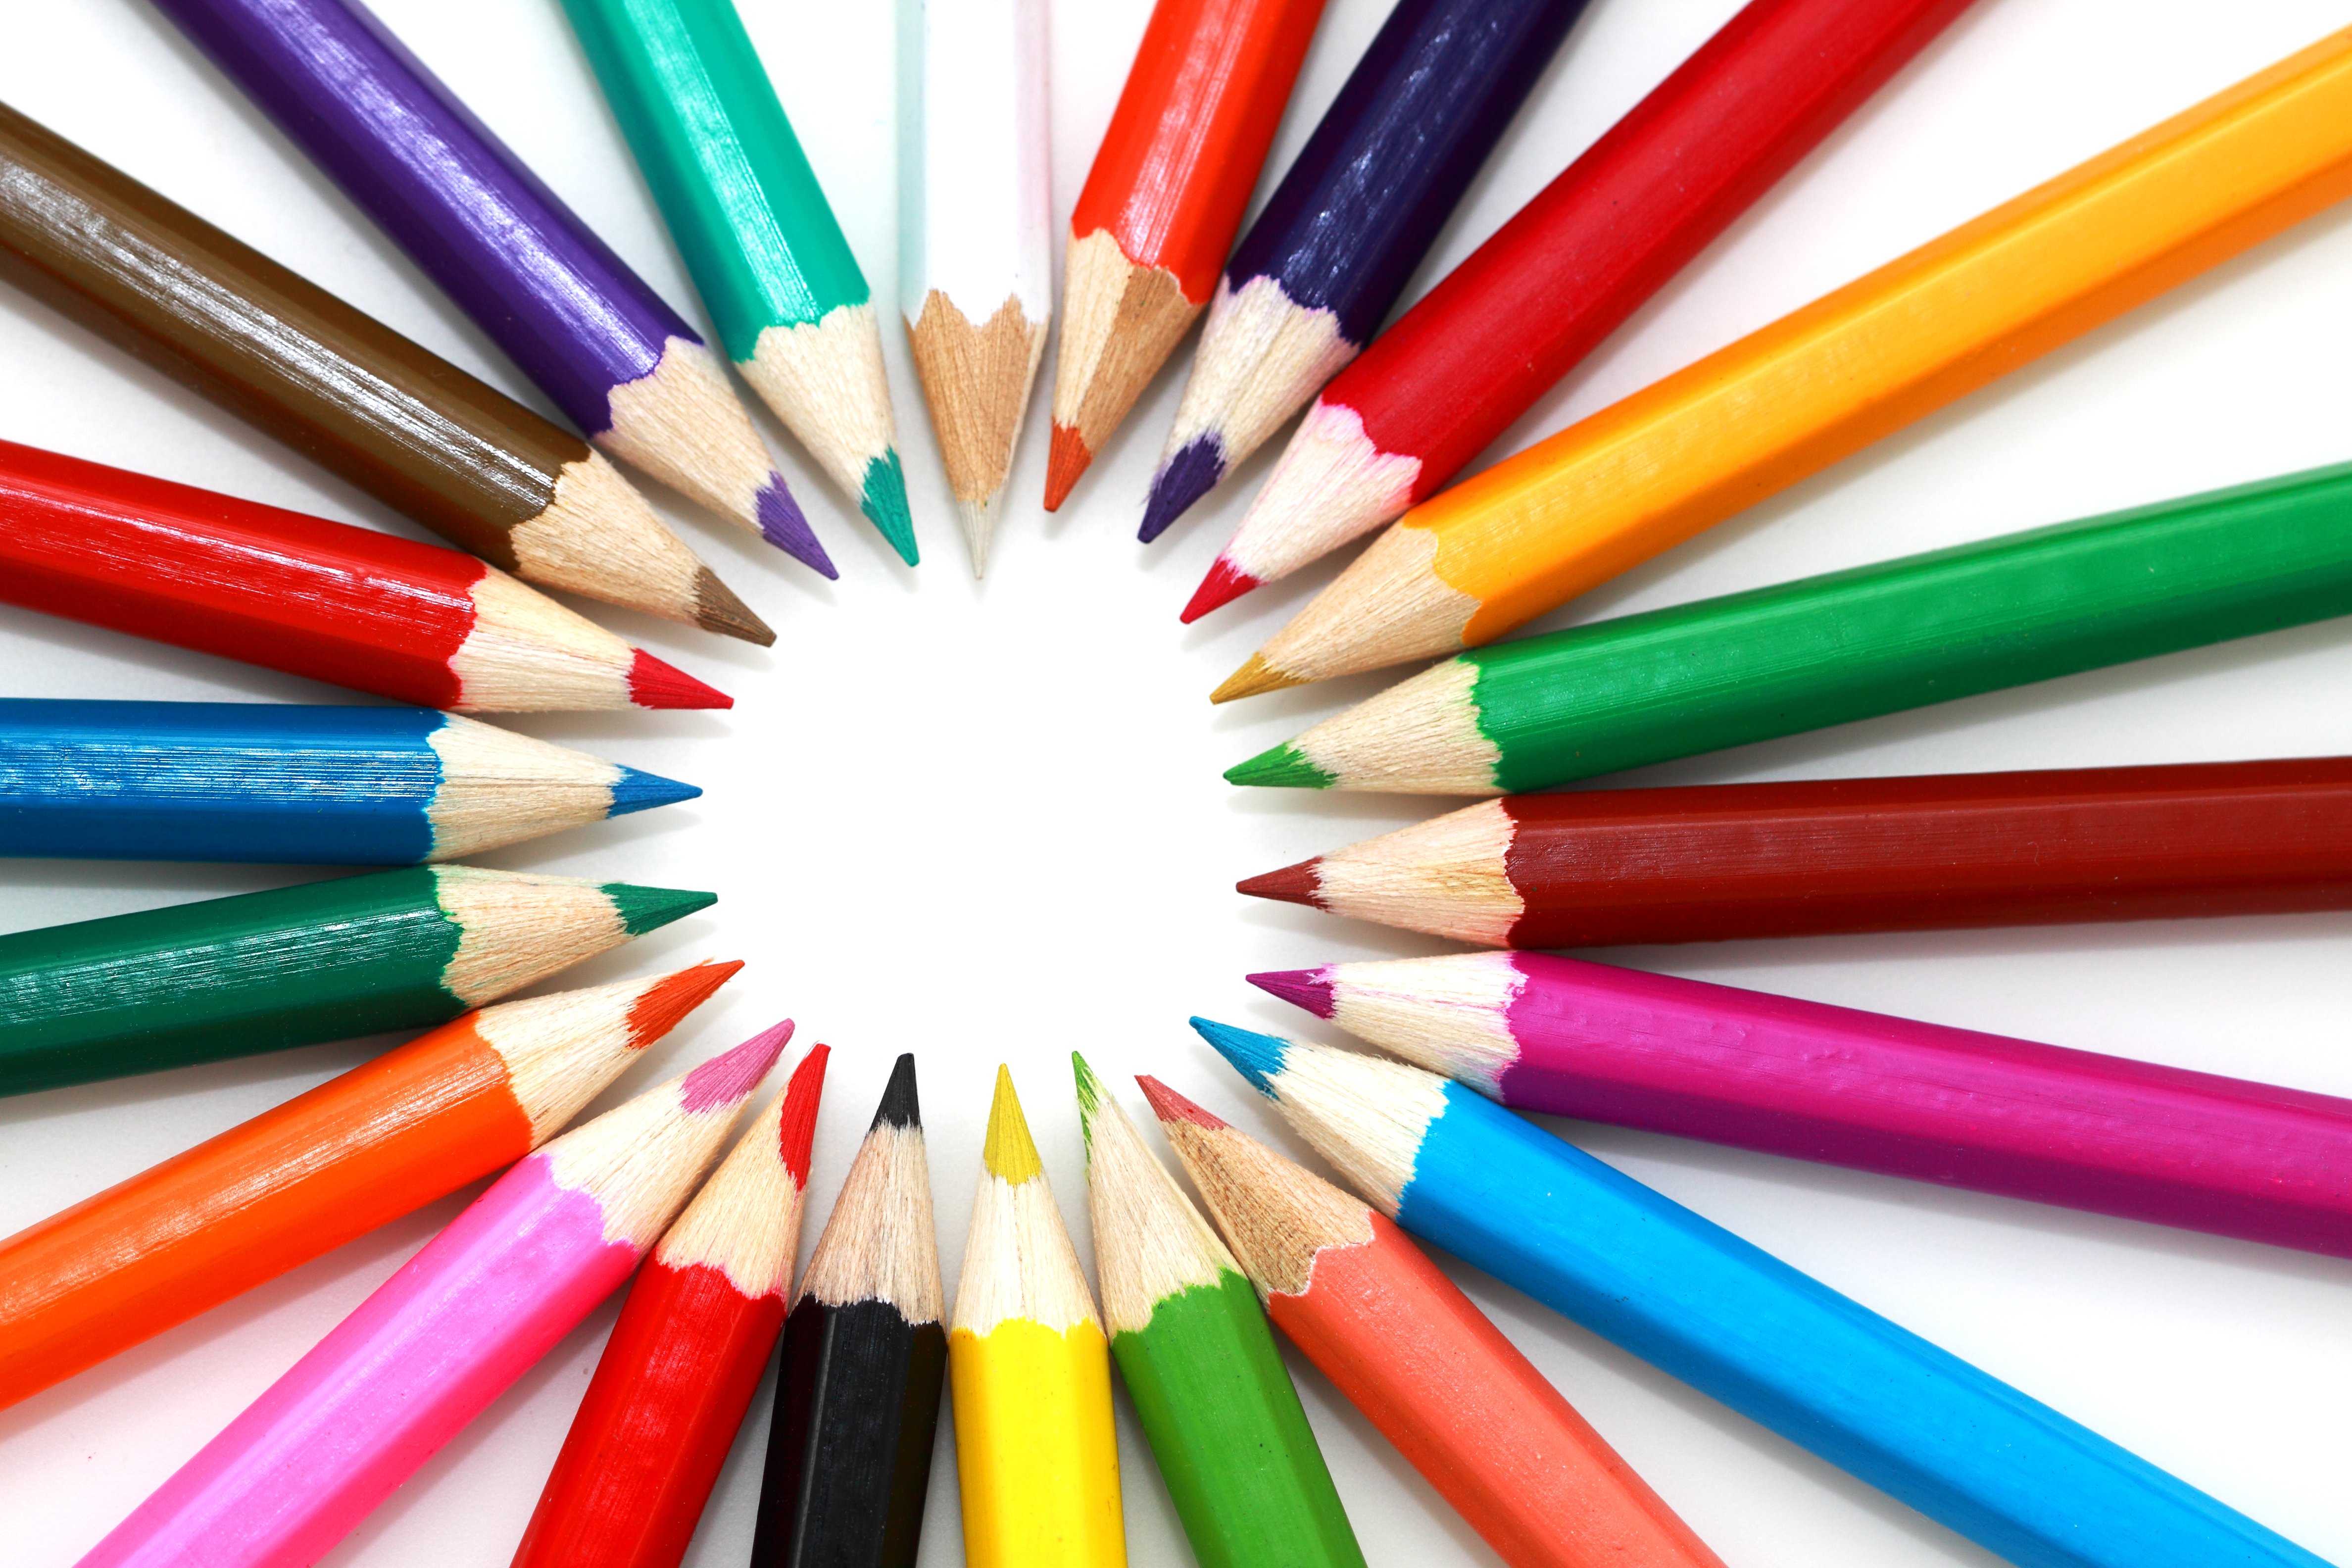
pencil, wood, pattern, color, artistic, colorful, circle, colour, rainbow, colors, bright, colours, stationery, school, supplies, pencils, colored, coloured